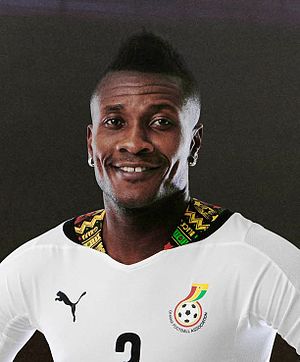
Asamoah Gyan
Asamoah Gyan er en ghanesisk fodboldspiller, der spiller som angriber hos Kayserispor i Tyrkiet.Tidligere har han optrådt for blandt andet Udinese og Modena FC i Italien, den ghanesiske klub Liberty Professionals og Rennes FC i Frankrig samt for Premier League-klubben Sunderland.